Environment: real
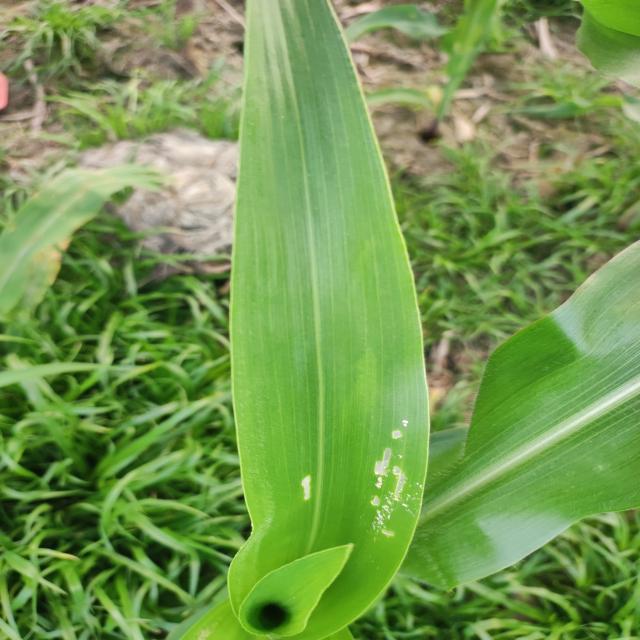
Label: fall_armyworm